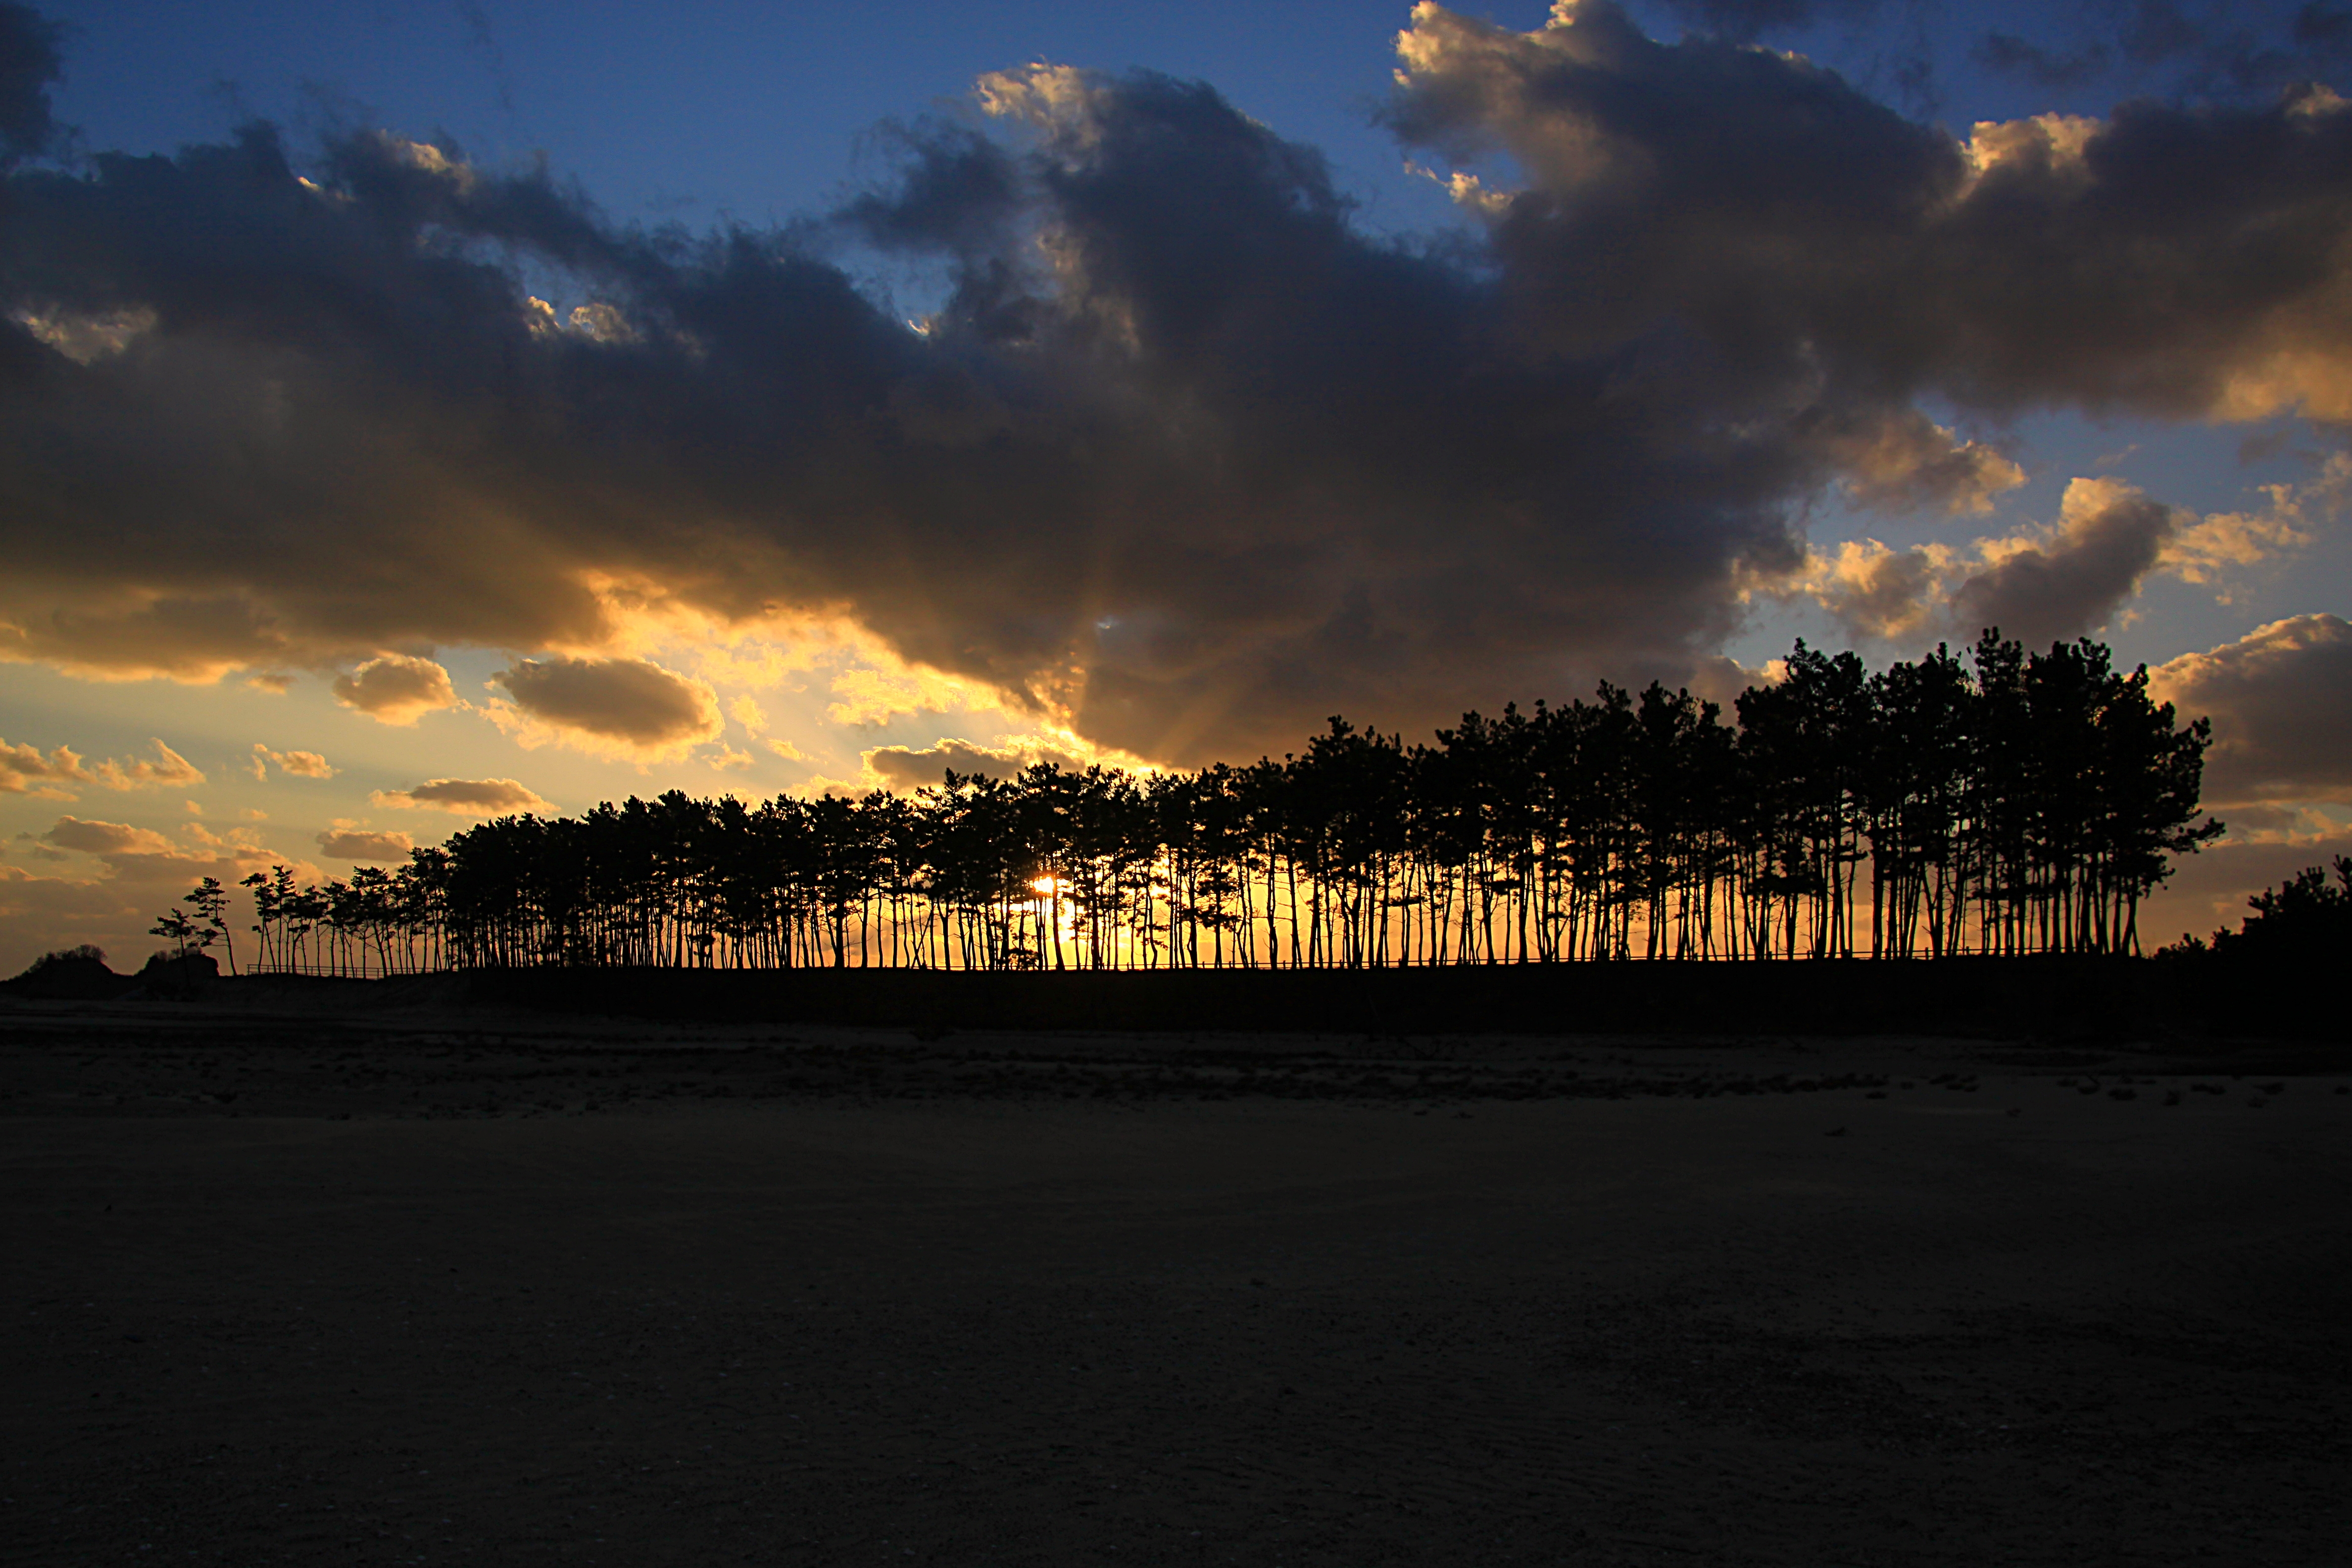
sunrise, sunset, West Sea of Korea, beach, pine grove, cloud, dusk, landscape, evening, horizon, afterglow, morning, calm, tropics, meteorological phenomenon, red sky at morning, silhouette, dawn, arecales, wetland, backlighting